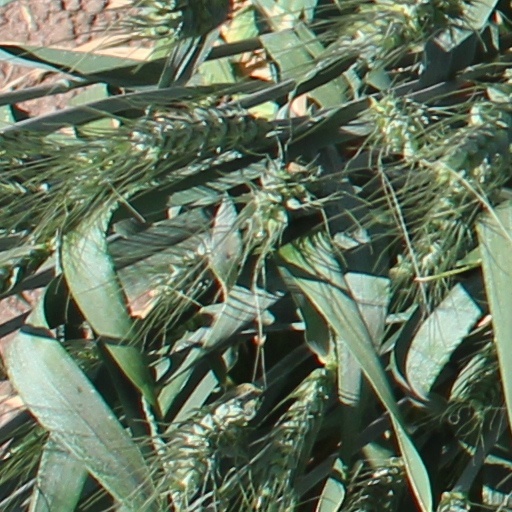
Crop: wheat